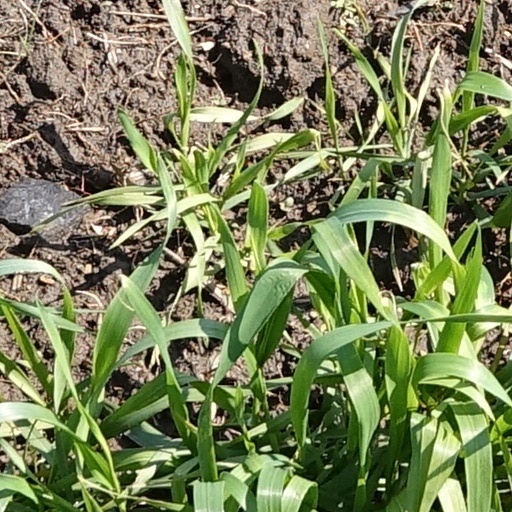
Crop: wheat